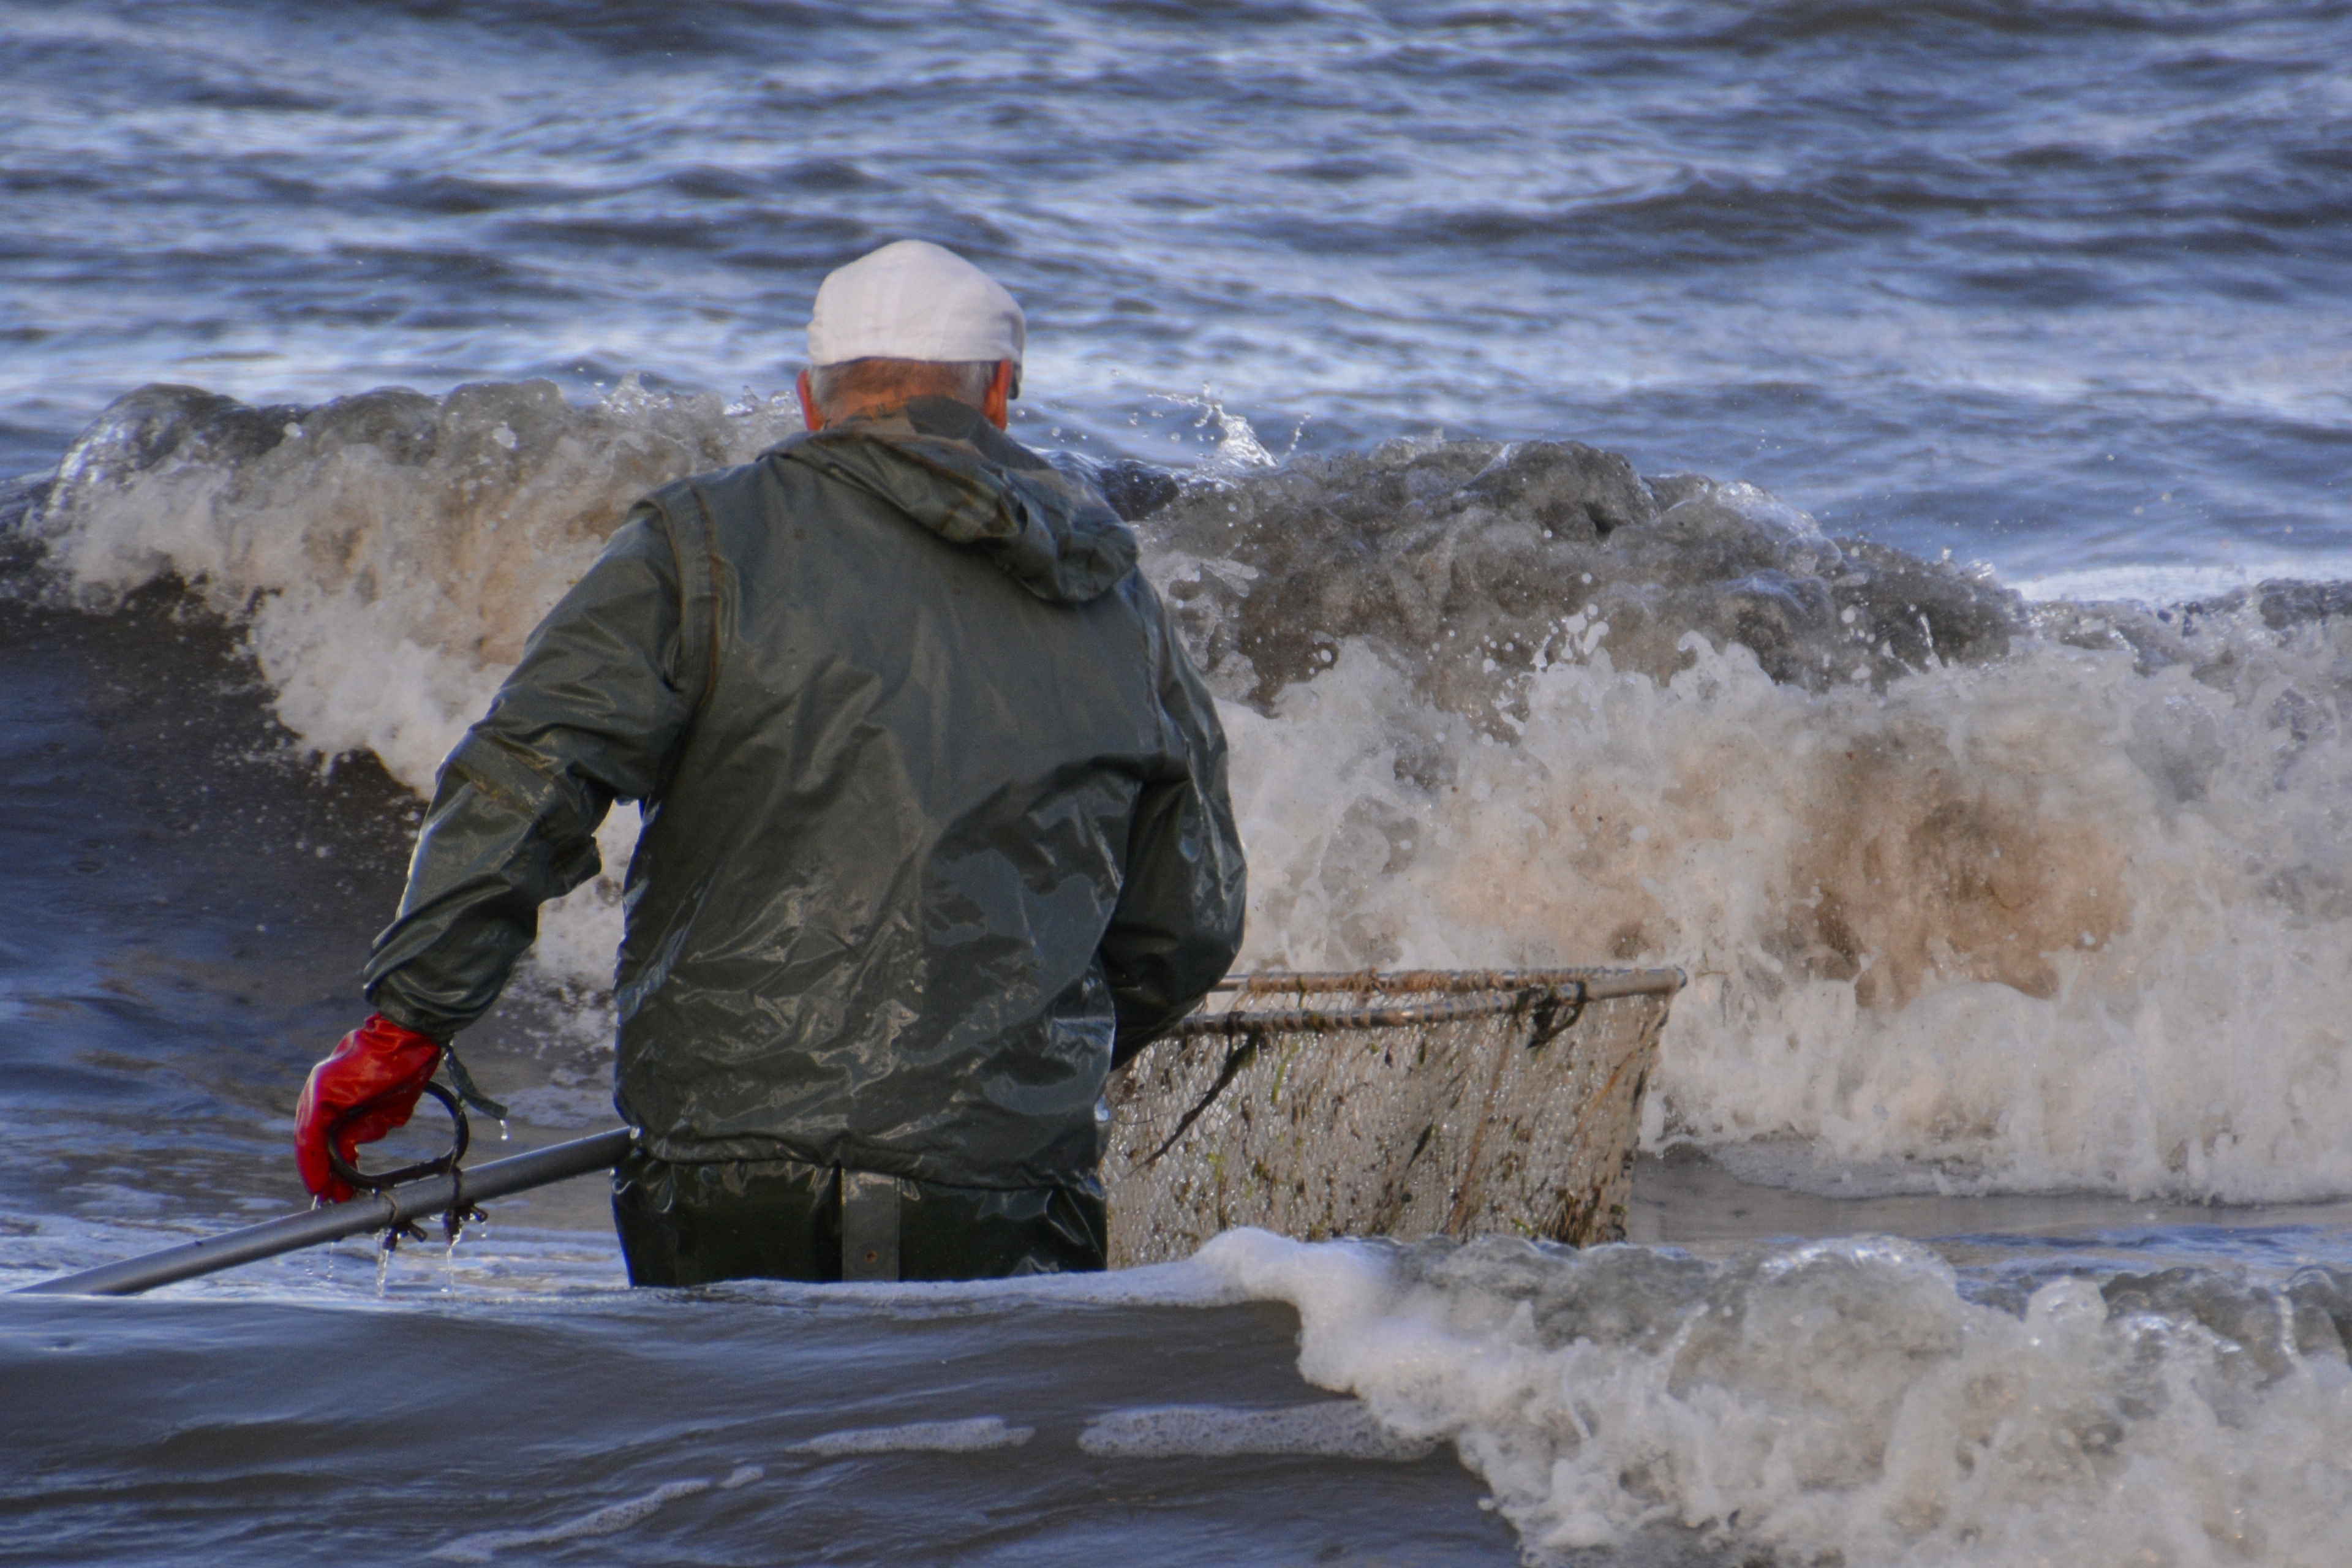
sea, coast, water, ocean, snow, winter, shore, wave, ice, weather, fish, extreme sport, boating, poland, baltic sea, wind wave, amber seeking